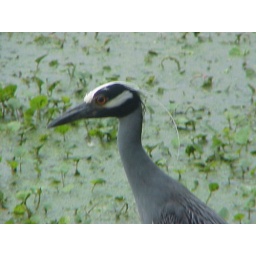
A friendly water bird at Brazos Bend State Park, located in Needville, Texas